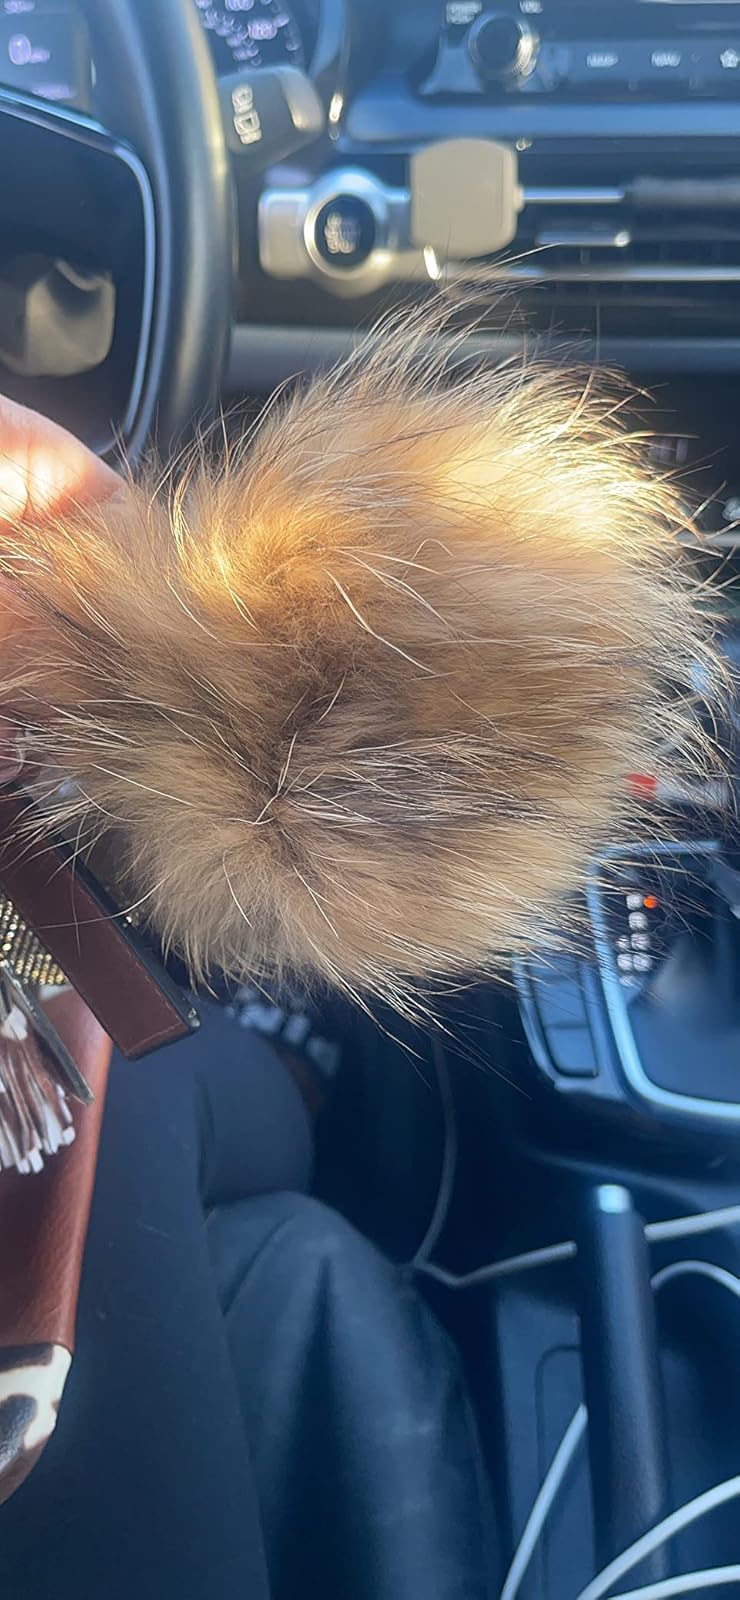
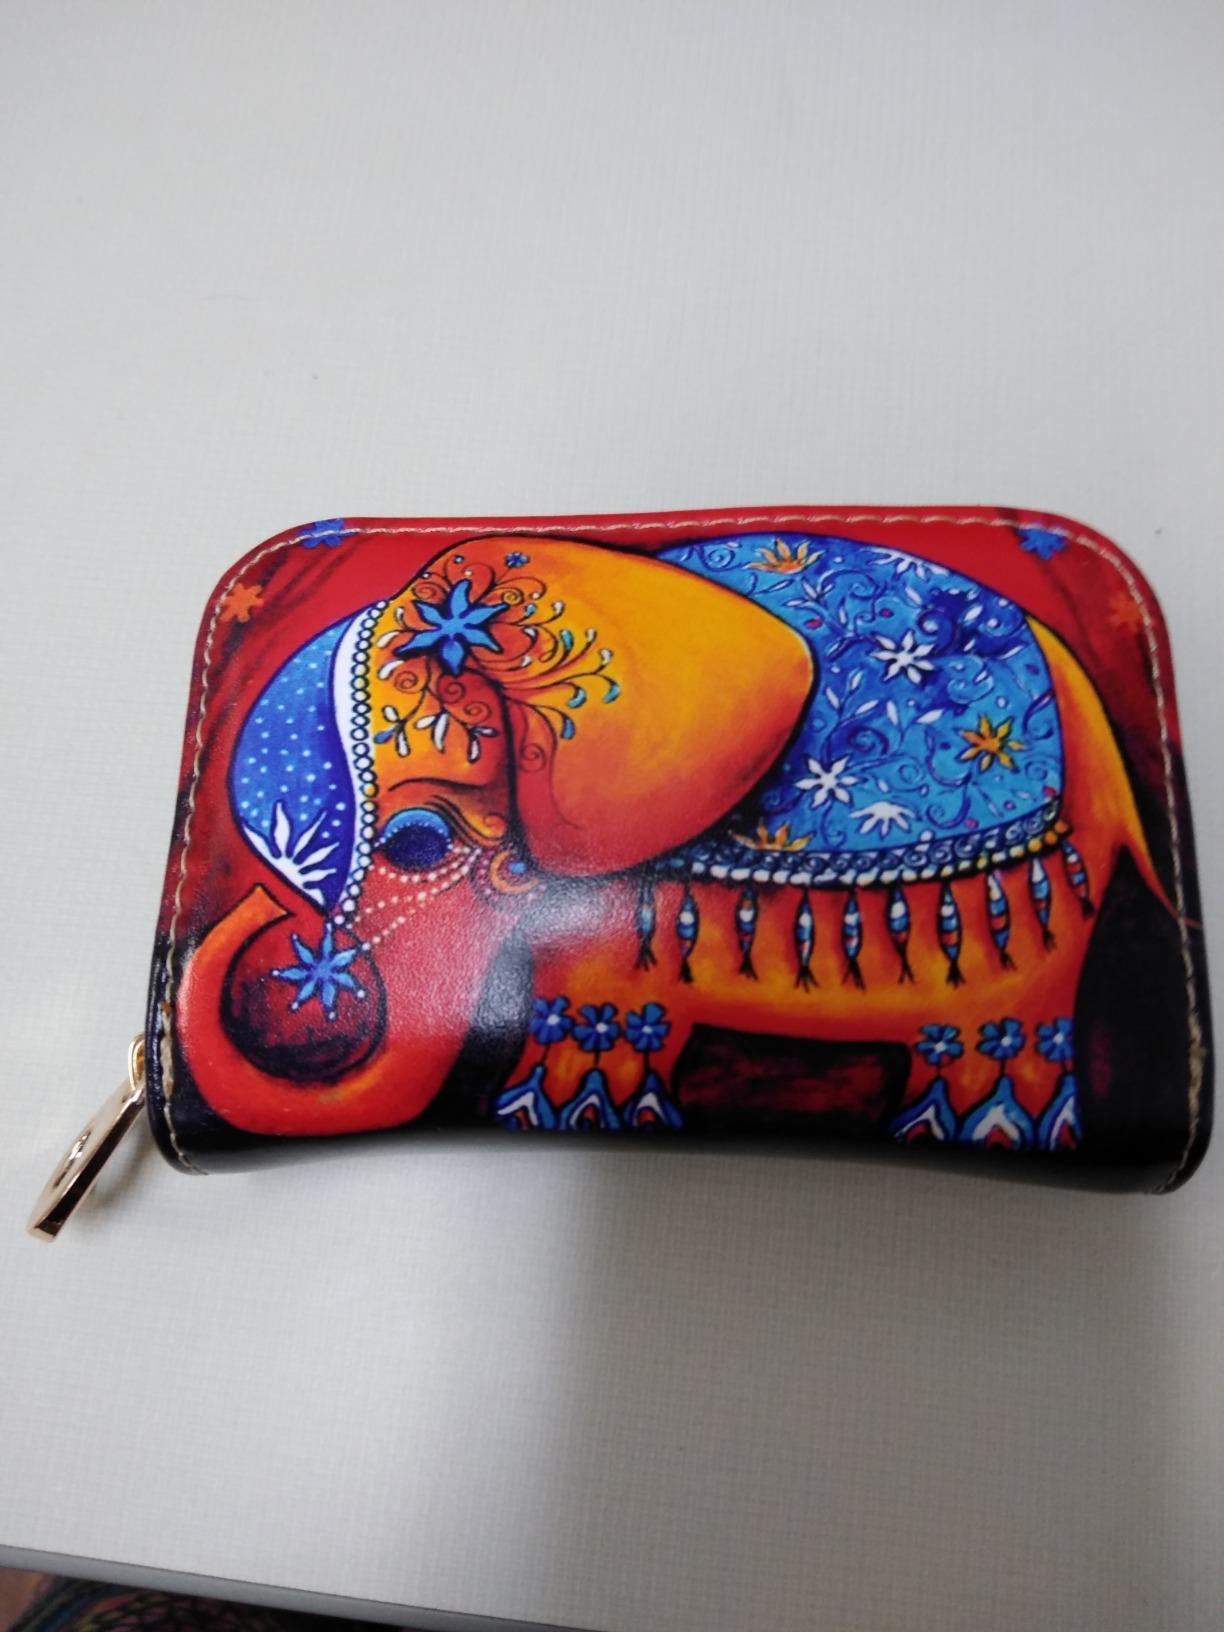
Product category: accessories_keychain
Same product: no